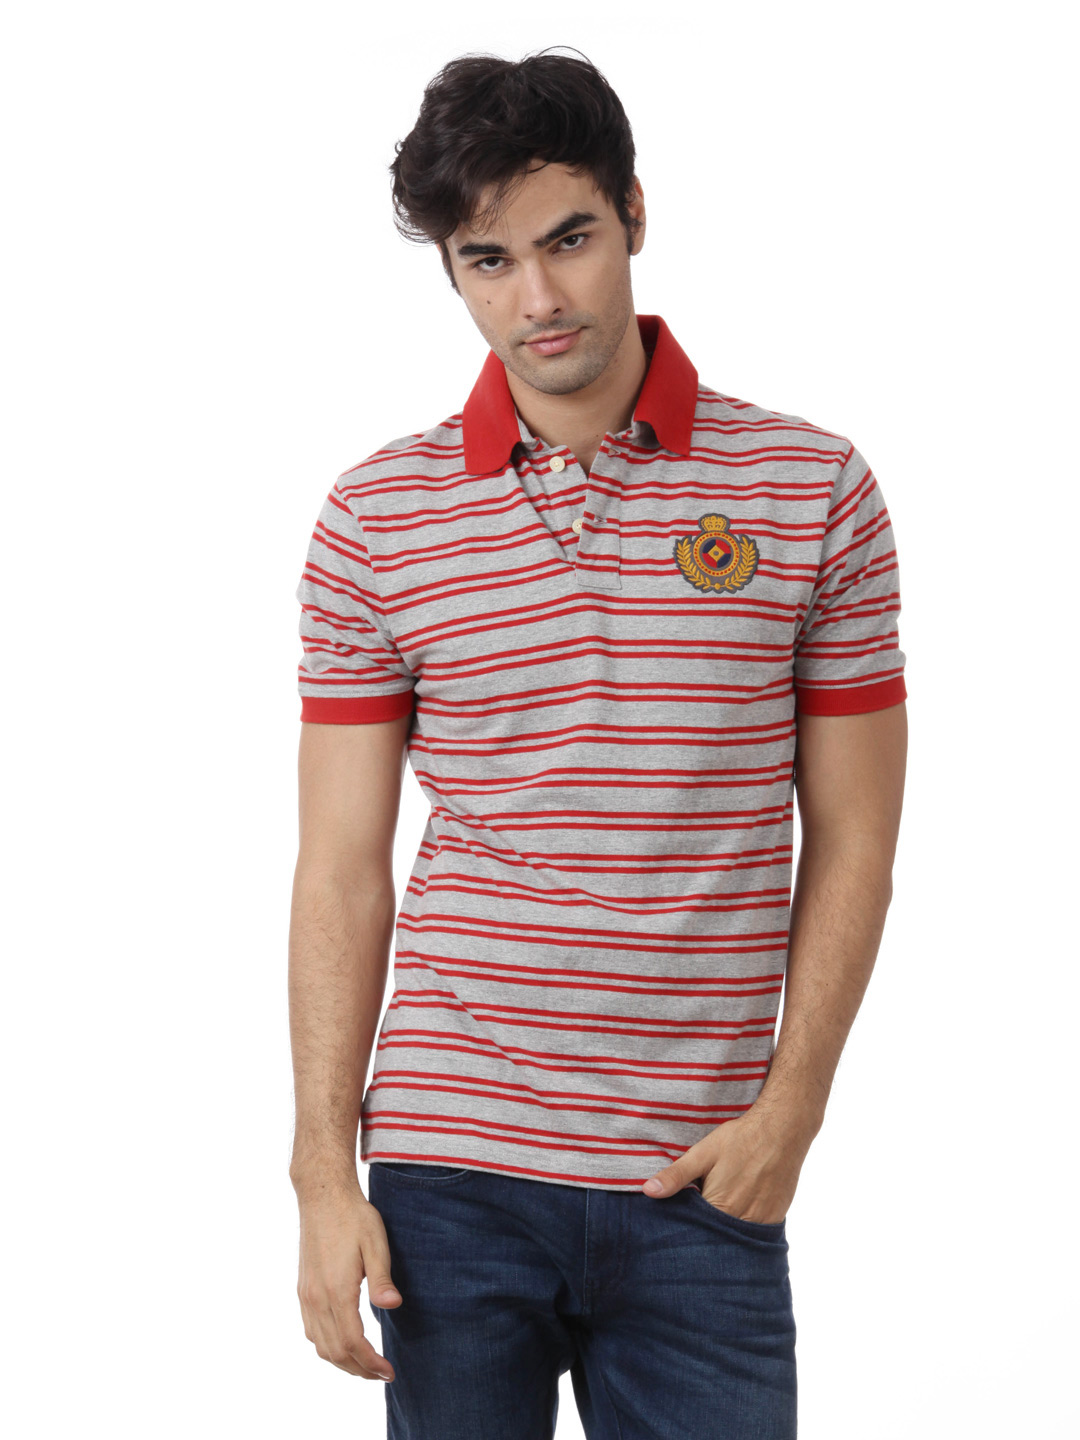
Myntra Men Grey & Red T-shirt
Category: Apparel / Topwear / Tshirts
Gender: Men
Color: Grey
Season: Summer 2012
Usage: Casual